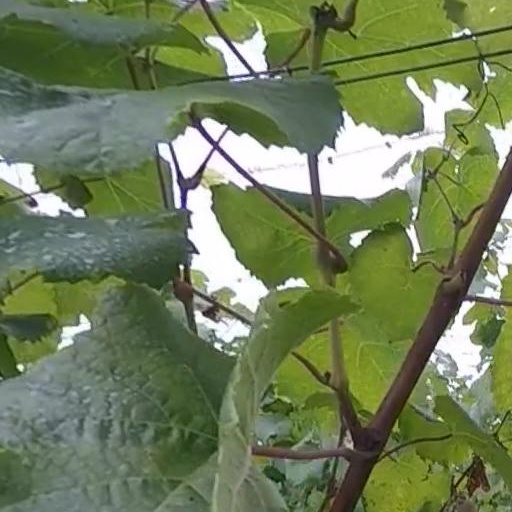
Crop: grape